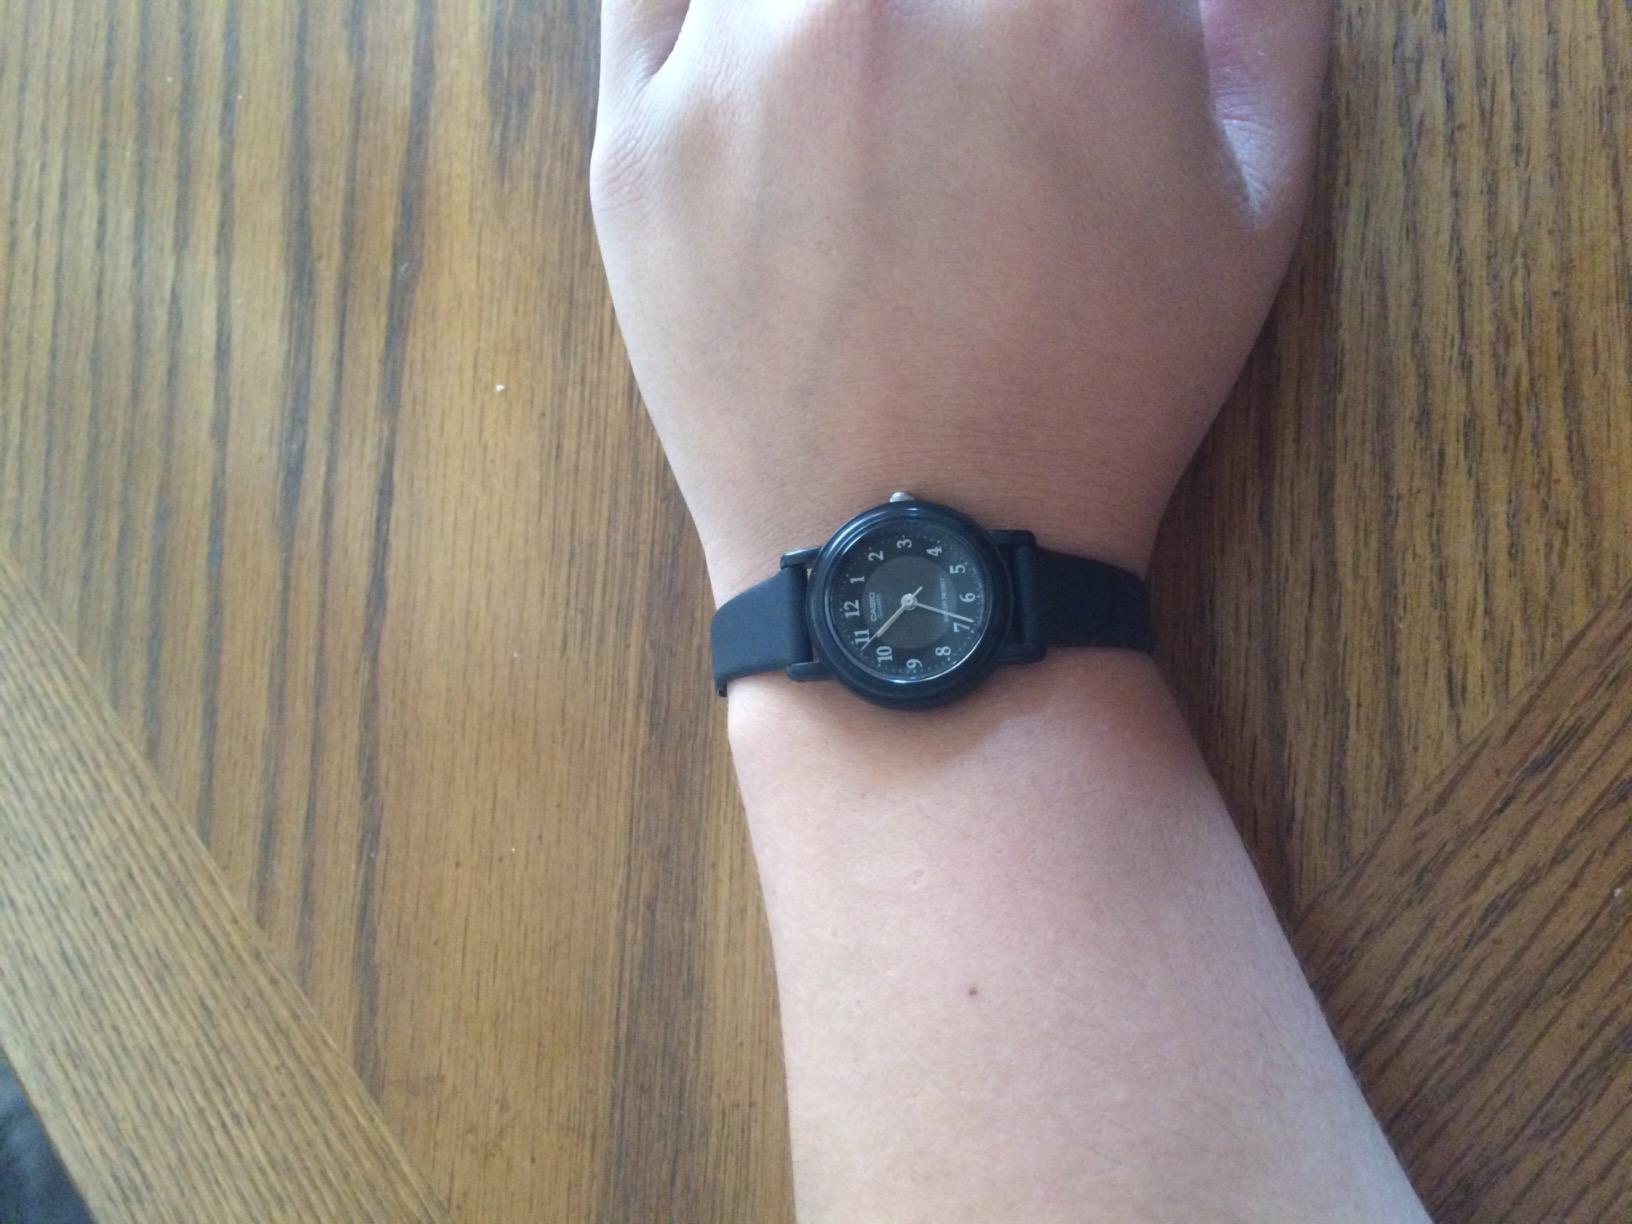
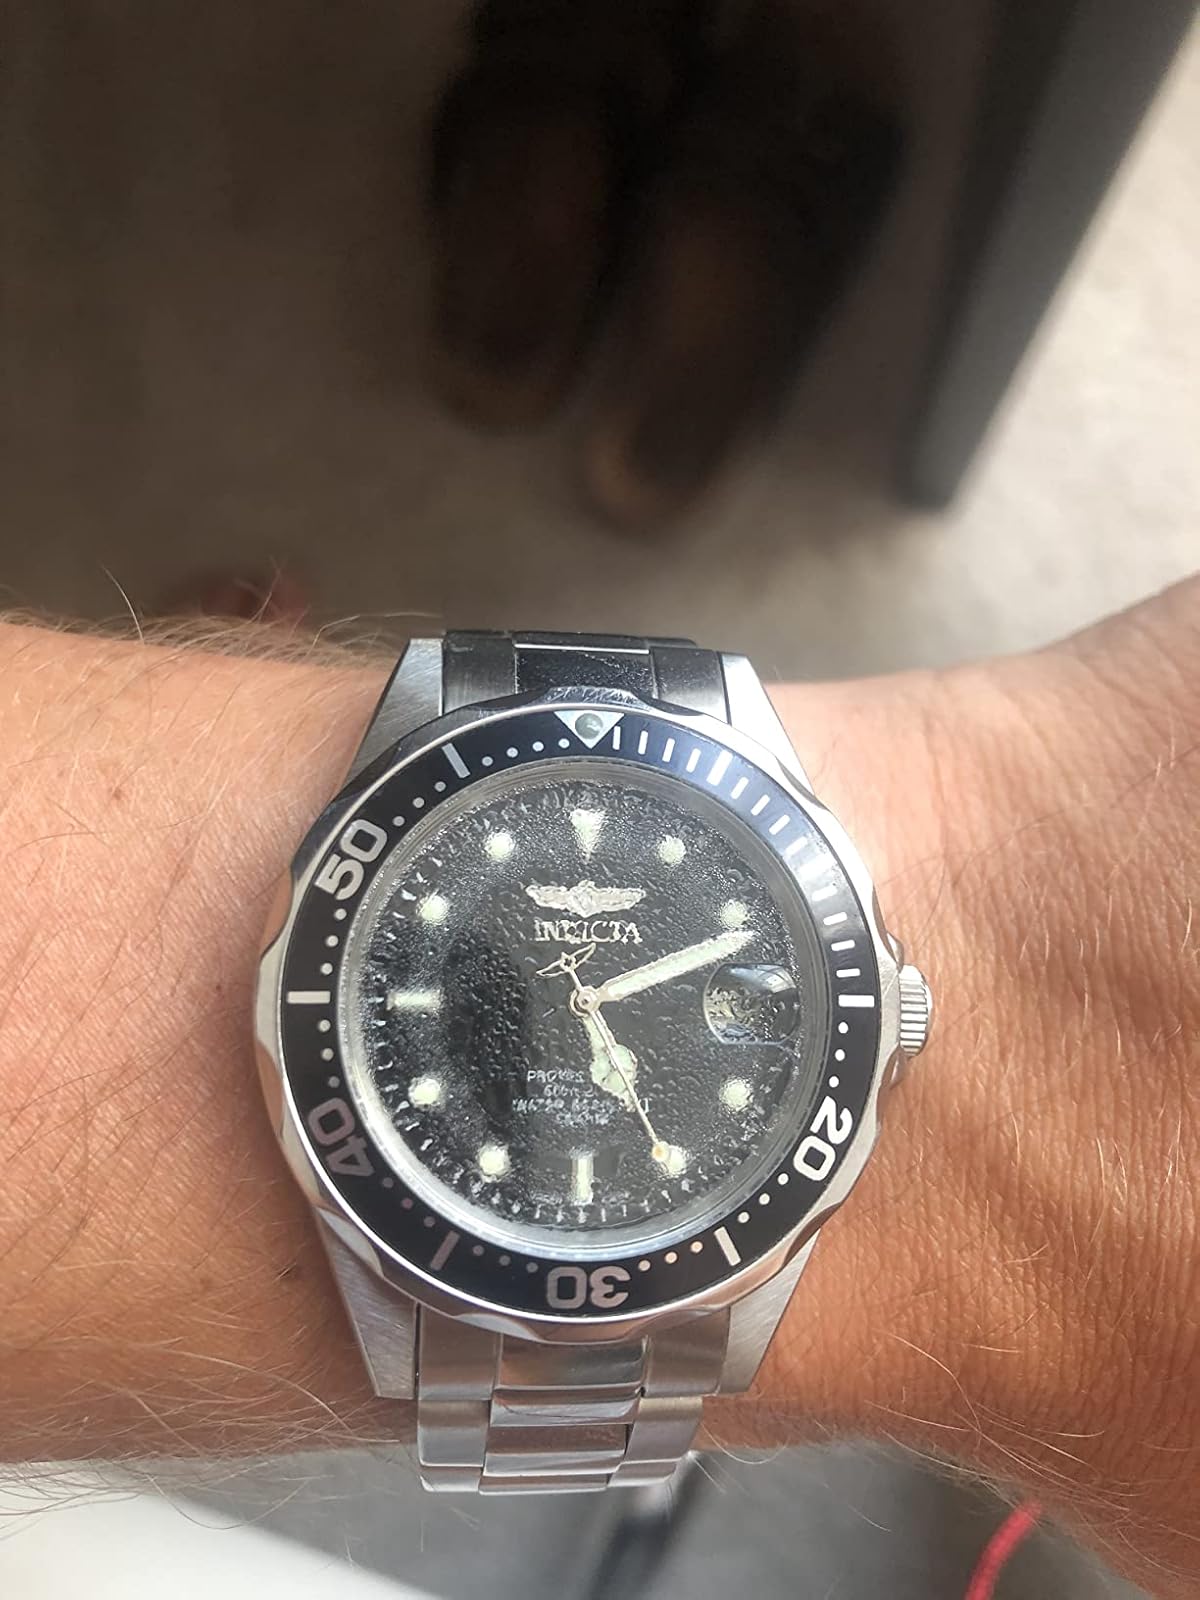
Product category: accessories_watch
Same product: no